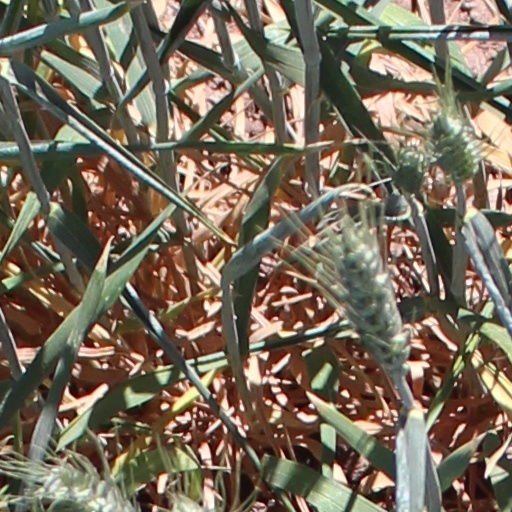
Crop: wheat